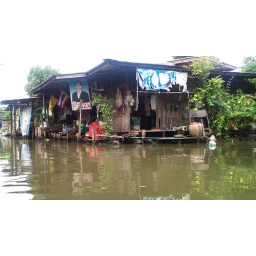
house by the river